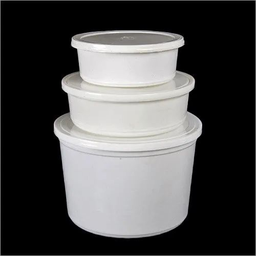
Label: plastic